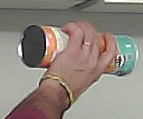
Product: pringles_paprika